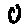
Label: 0